Meyer Lutz

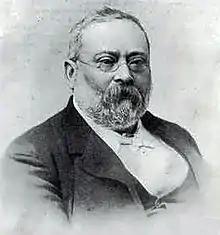
Lutz in 1894

Wilhelm Meyer Lutz (19 May 1829 – 31 January 1903) was a German-born British composer and conductor who is best known for light music, musical theatre and burlesques of well-known works.